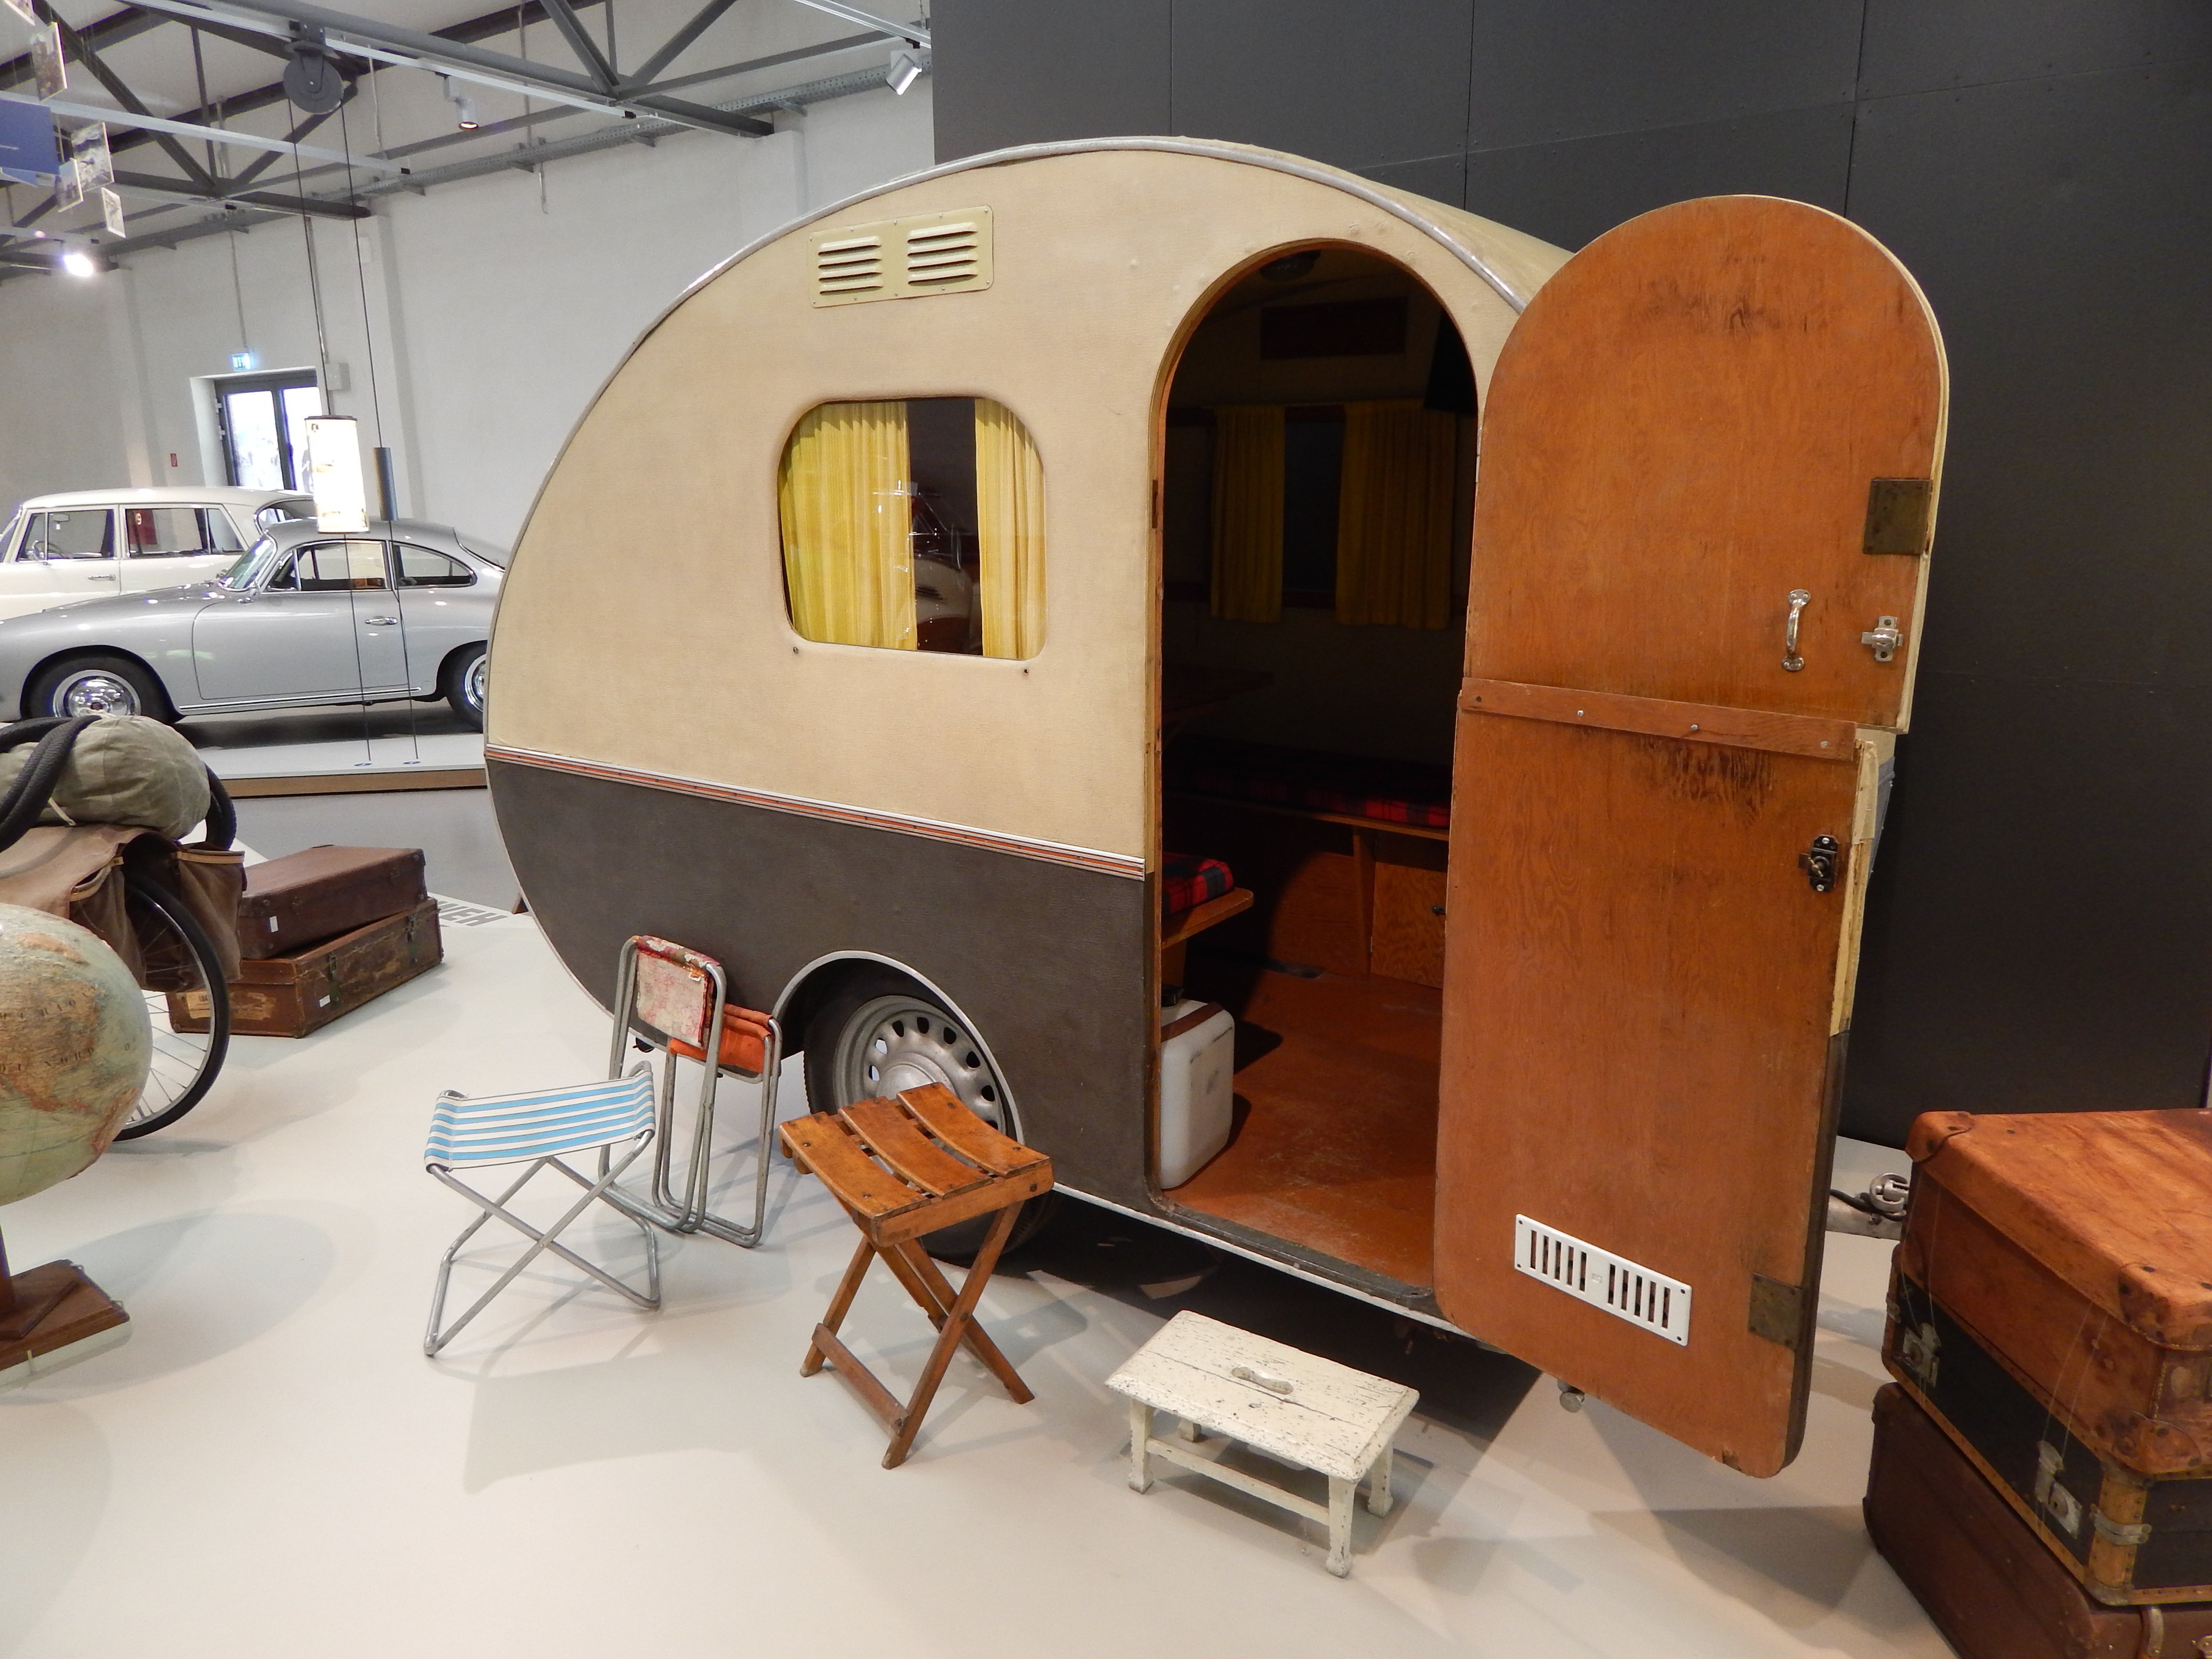
wood, vehicle, holiday, tourist attraction, trailer, caravan